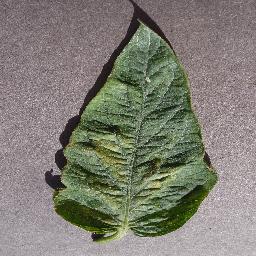
Label: Tomato___Spider_mites Two-spotted_spider_mite